Adrian Newey

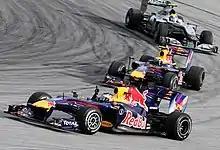
Sebastian Vettel and Mark Webber at the 2010 Malaysian GP in the Red Bull RB6. Vettel won his and Red Bull's maiden title that year.

Unable to influence the design of the 1997 McLaren, Newey was forced to attempt to improve on the Neil Oatley design while concentrating his efforts on the 1998 car. A win at the 1997 European Grand Prix saw McLaren enter the off-season on a high, and when the racing resumed four months later the McLaren MP4/13 was the car to beat. Titles followed in 1998 and 1999, and Mika Häkkinen narrowly missed out on a third drivers' title in 2000.